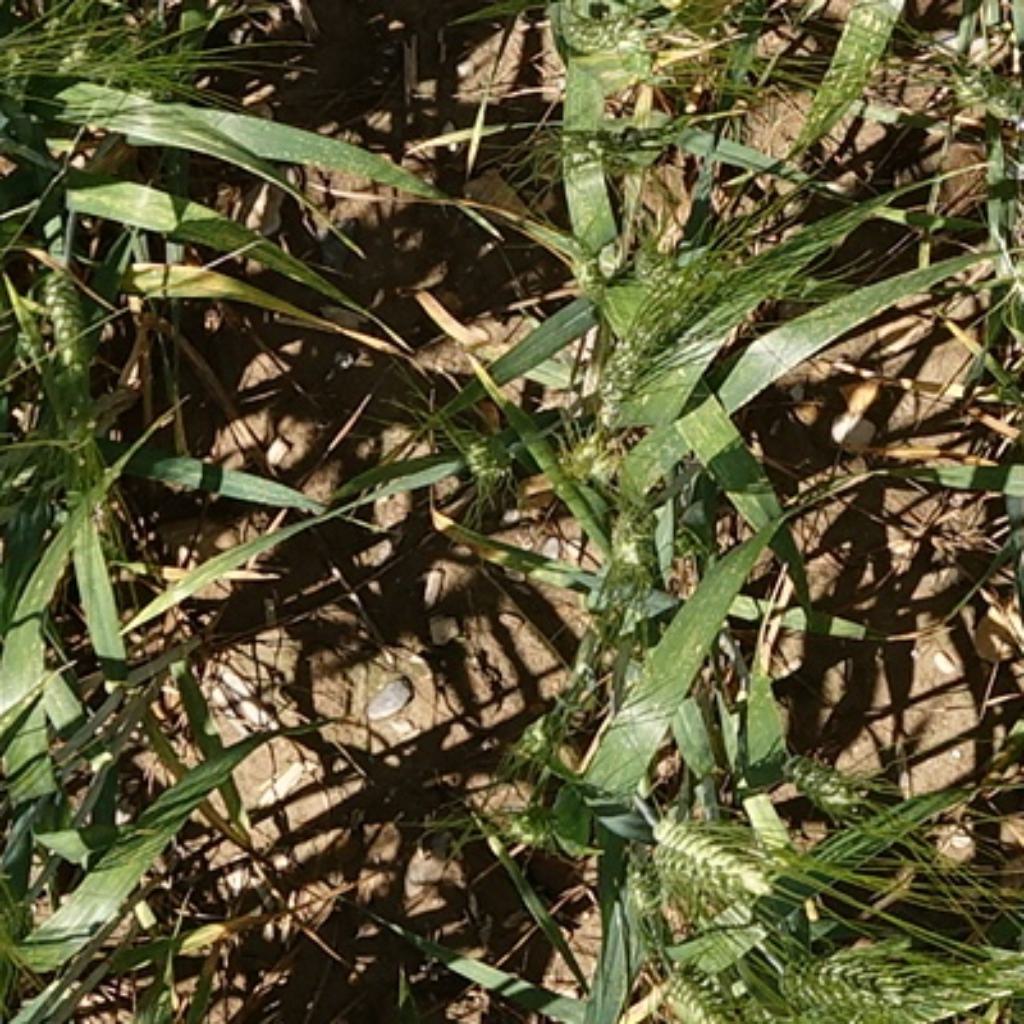
Country: France
Location: Gréoux
Wheat development stage: Filling